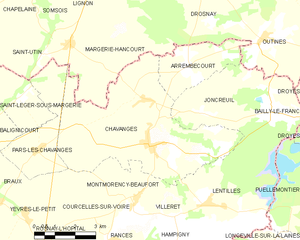
Carte des communes françaises: Chavanges